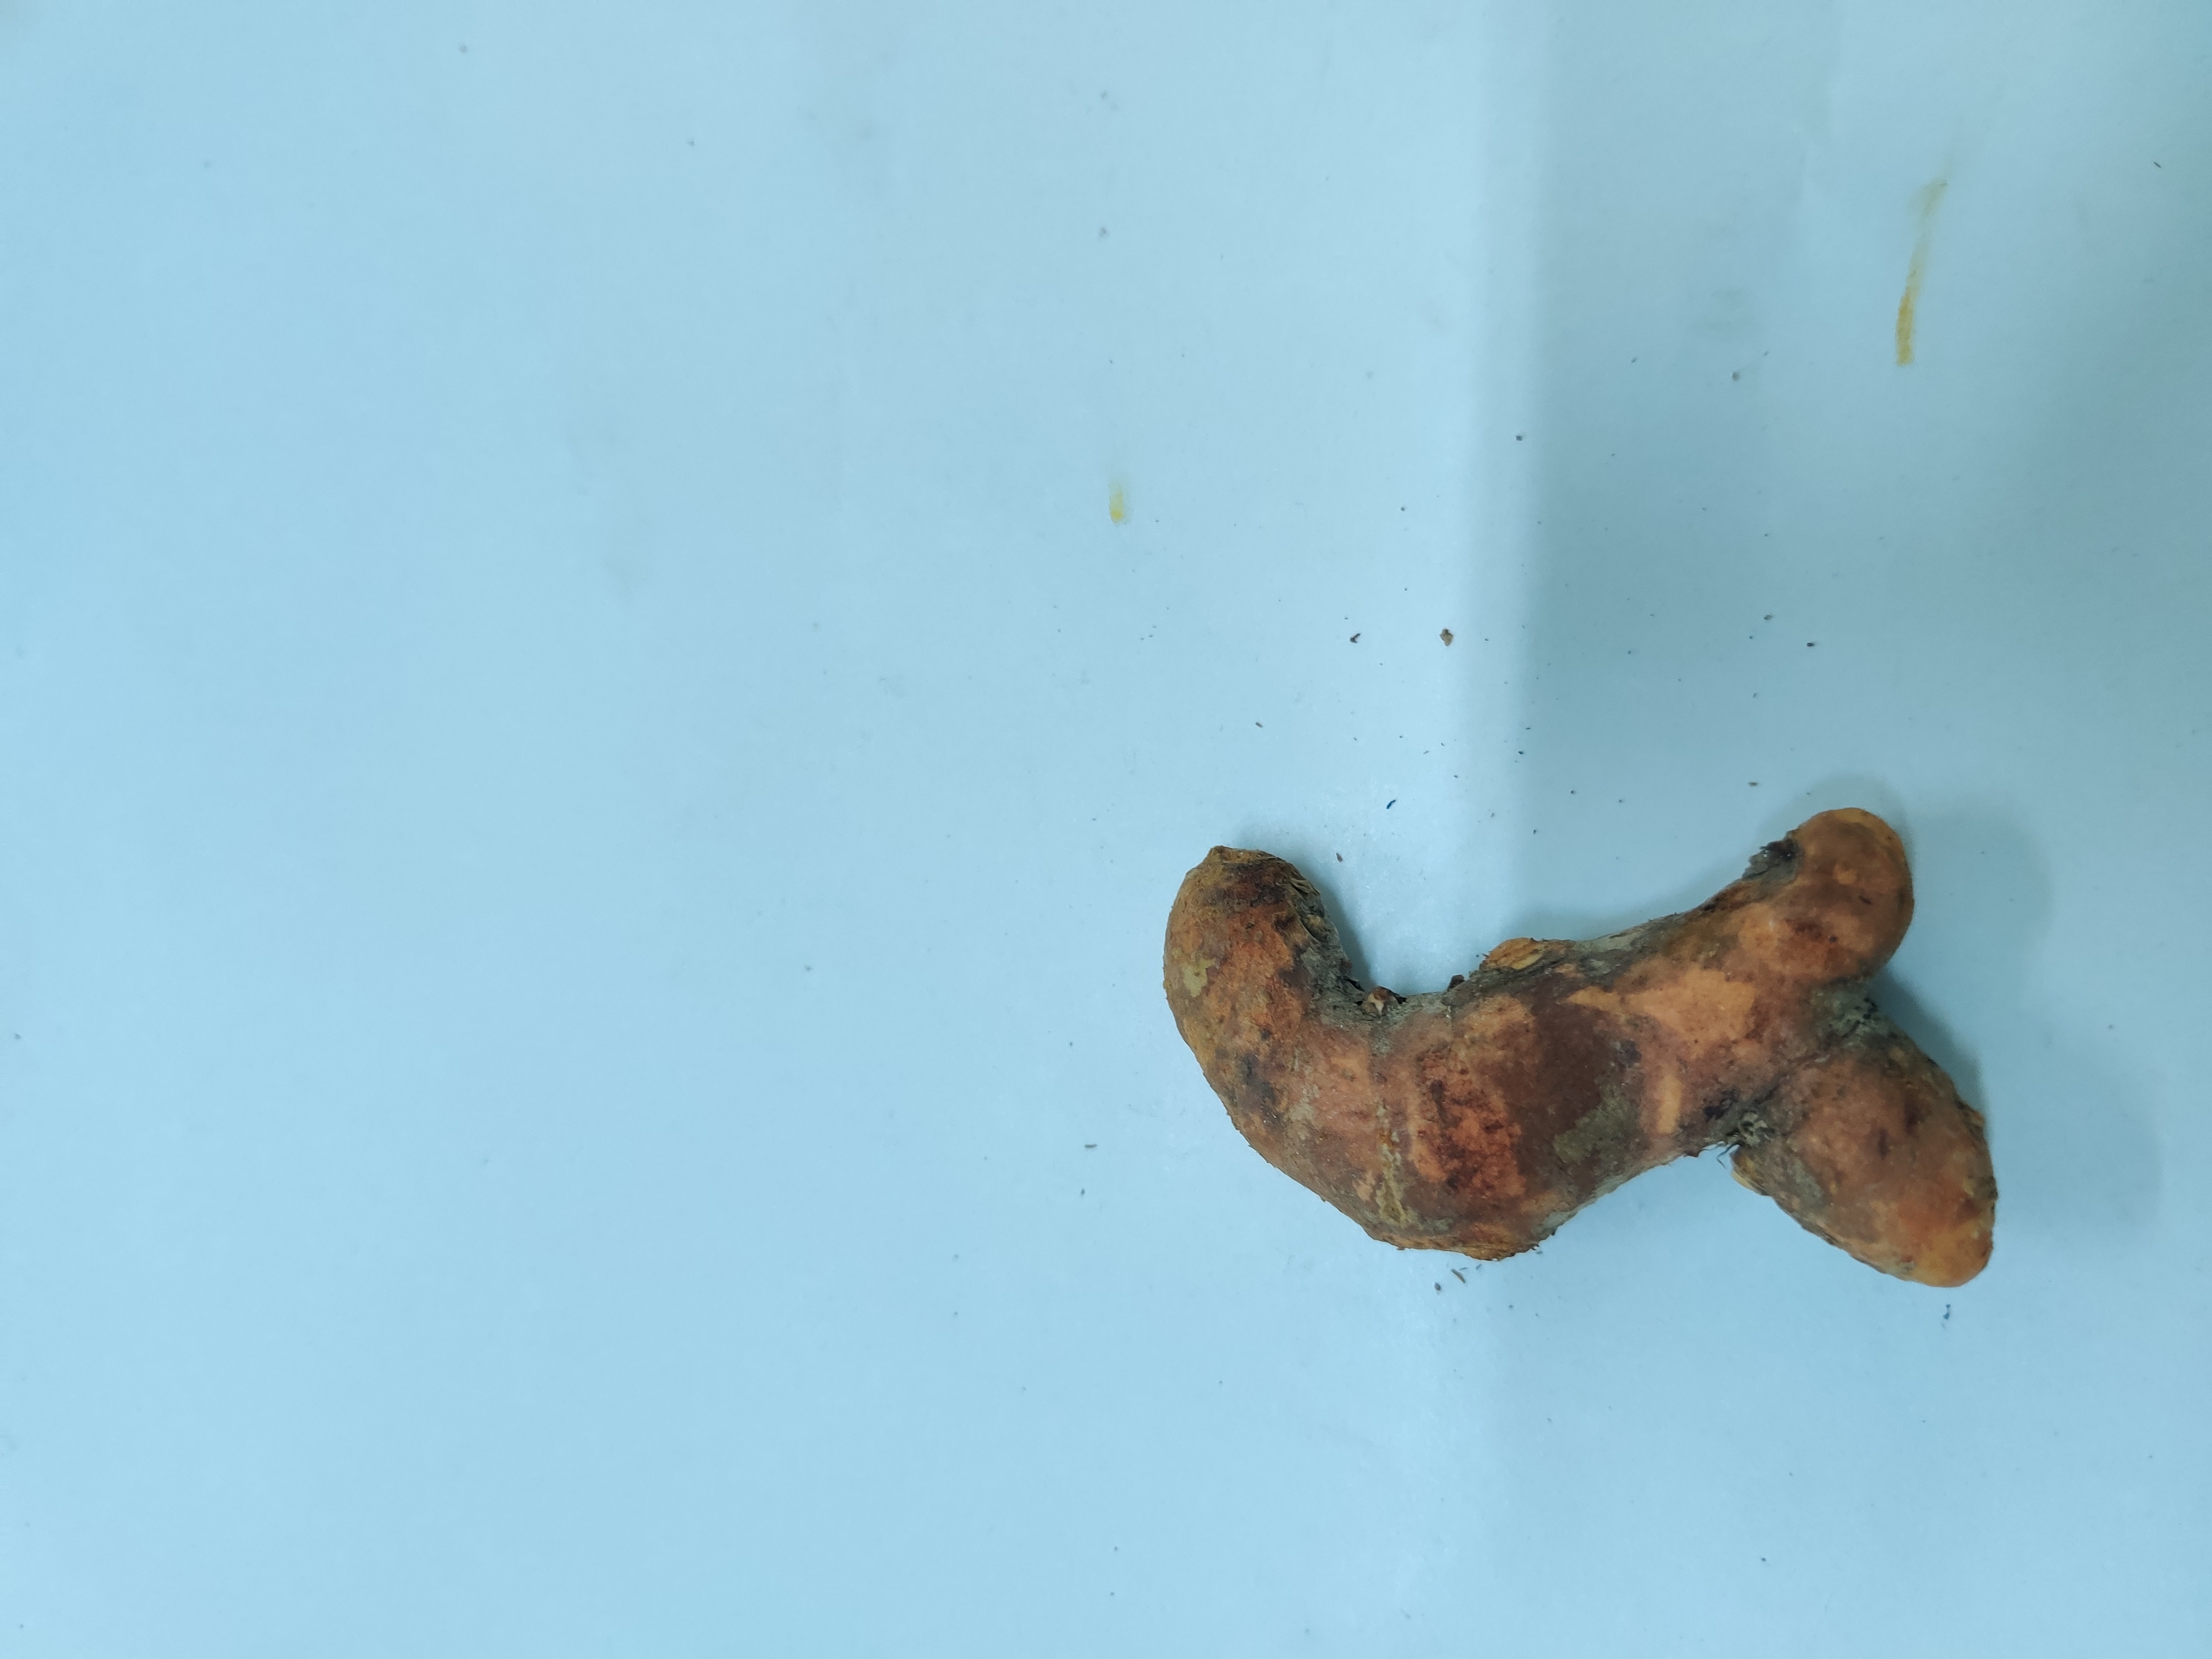
Crop: Turmeric
Condition: Damaged